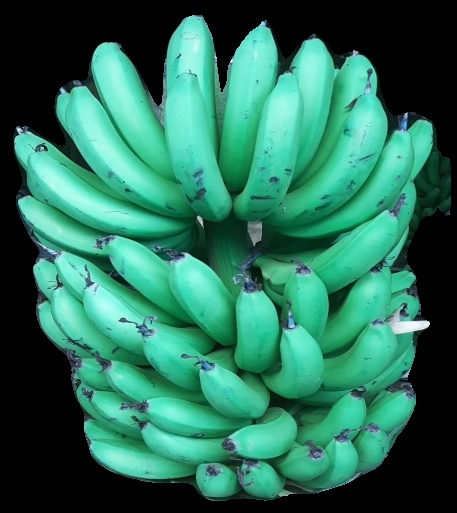
Variety: pachbale
Grade: grade1